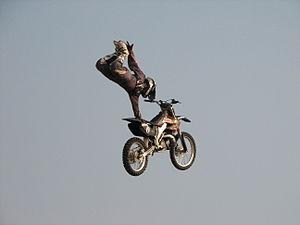
Metal Mulisha est un regroupement de pilotes de freestyle motocross et une marque de vêtement créée en 1998 par l'un des pionniers du genre Brian Deegan et son ami Larry Linkogle. Depuis quelques années Metal Mulisha signe un partenariat de sponsoring avec différents athlètes de Mixed martial arts.